Drexciya (2010 film)

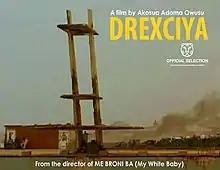
Film poster

Drexciya is a Ghanaian 2010 short documentary film directed and produced by Akosua Adoma Owusu in association with California Institute of the Arts (CalArts). The film had its theatrical premiere at the 2011 International Film Festival Rotterdam and participated in "Video Studio: Changing Same" at the Studio Museum in Harlem, New York.